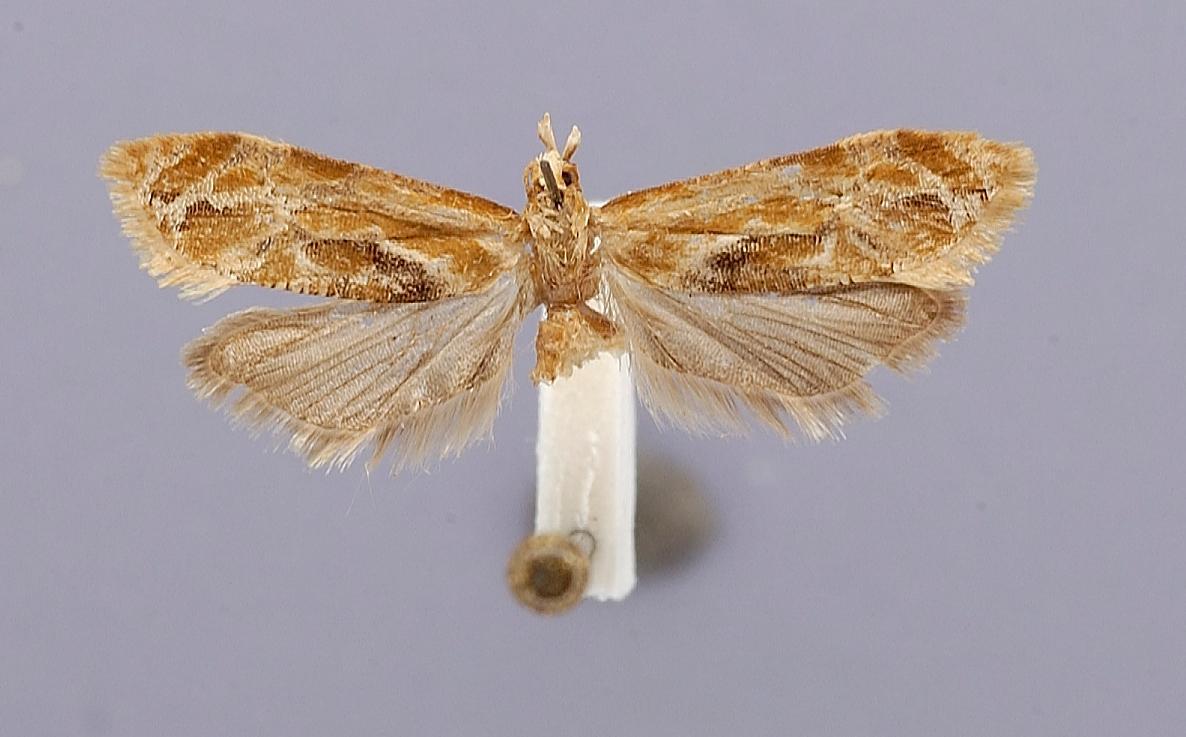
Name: Amallectis anaxia
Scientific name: Amallectis anaxia Clarke, 1968
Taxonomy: Animalia, Arthropoda, Insecta, Lepidoptera, Tortricidae
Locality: Volcán Santa María, Guatemala
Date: July